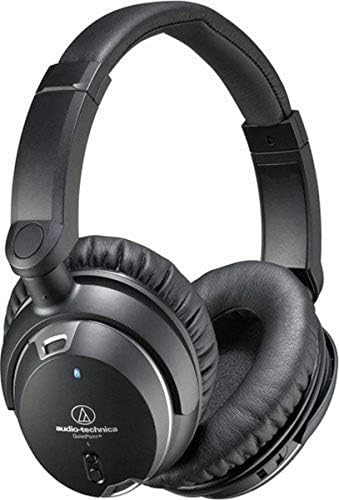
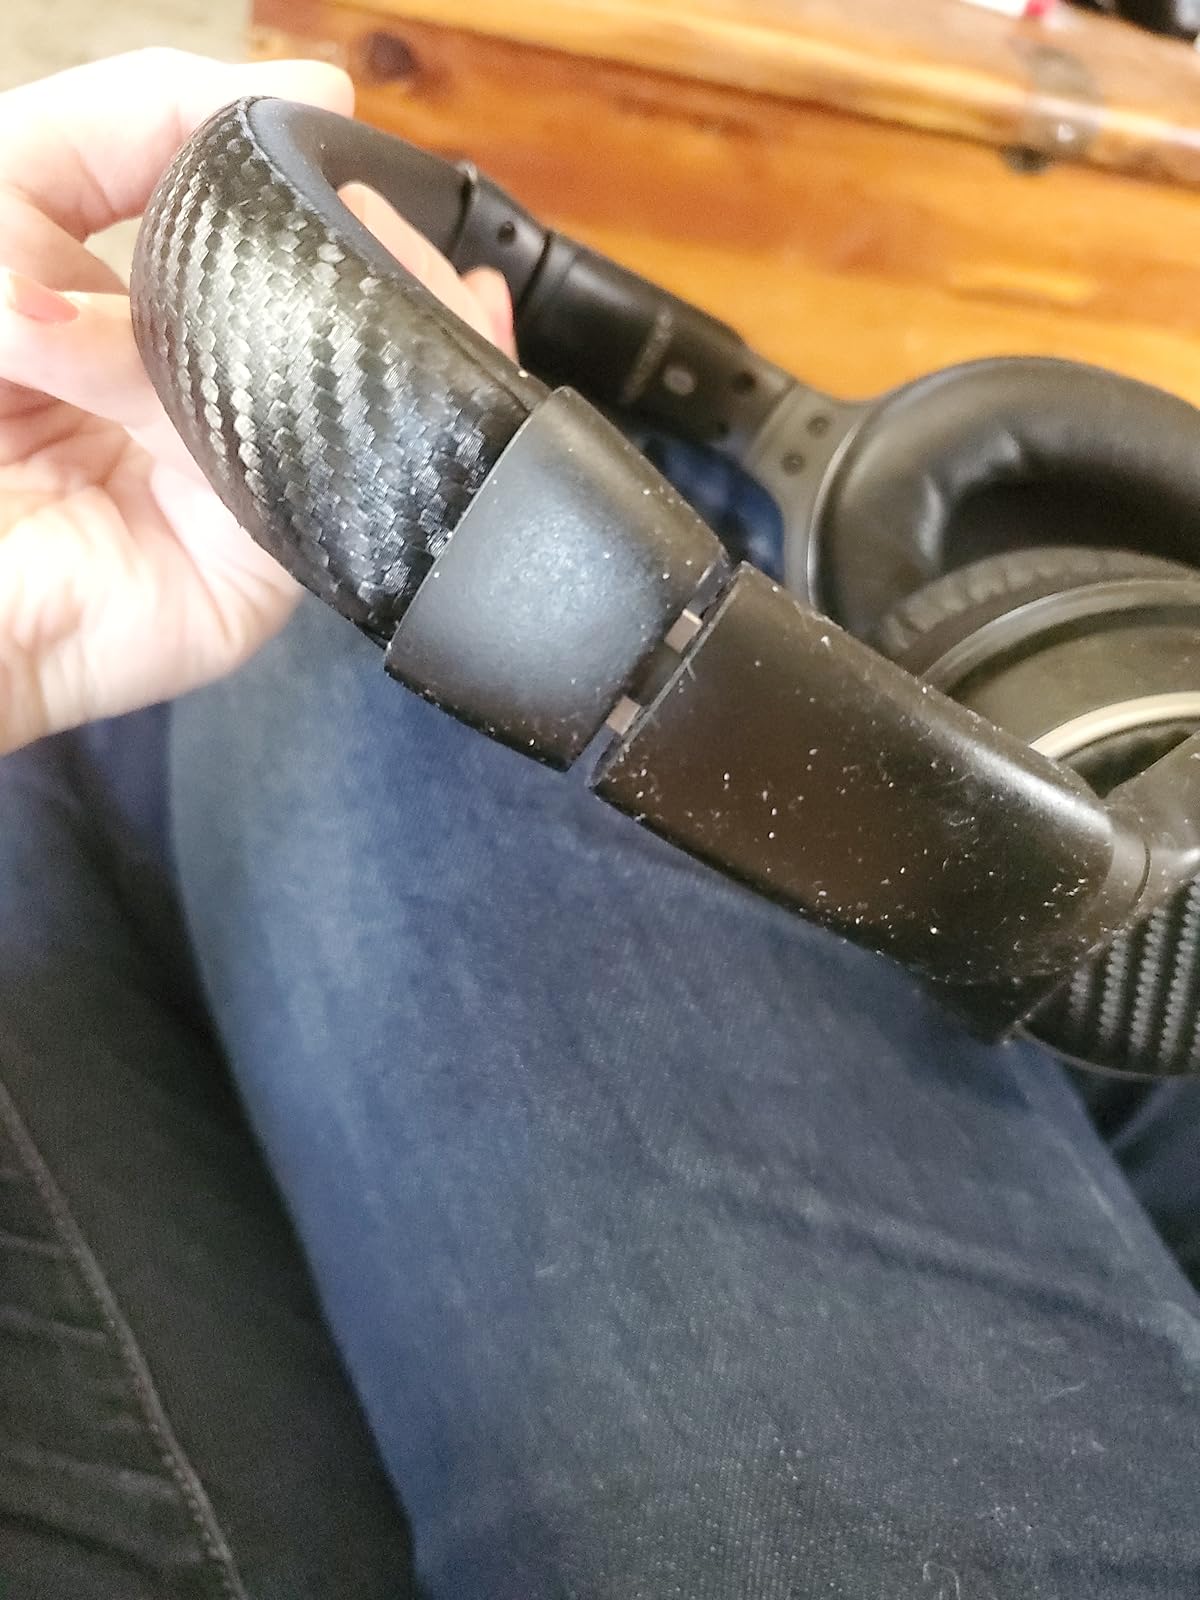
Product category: headphones
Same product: no